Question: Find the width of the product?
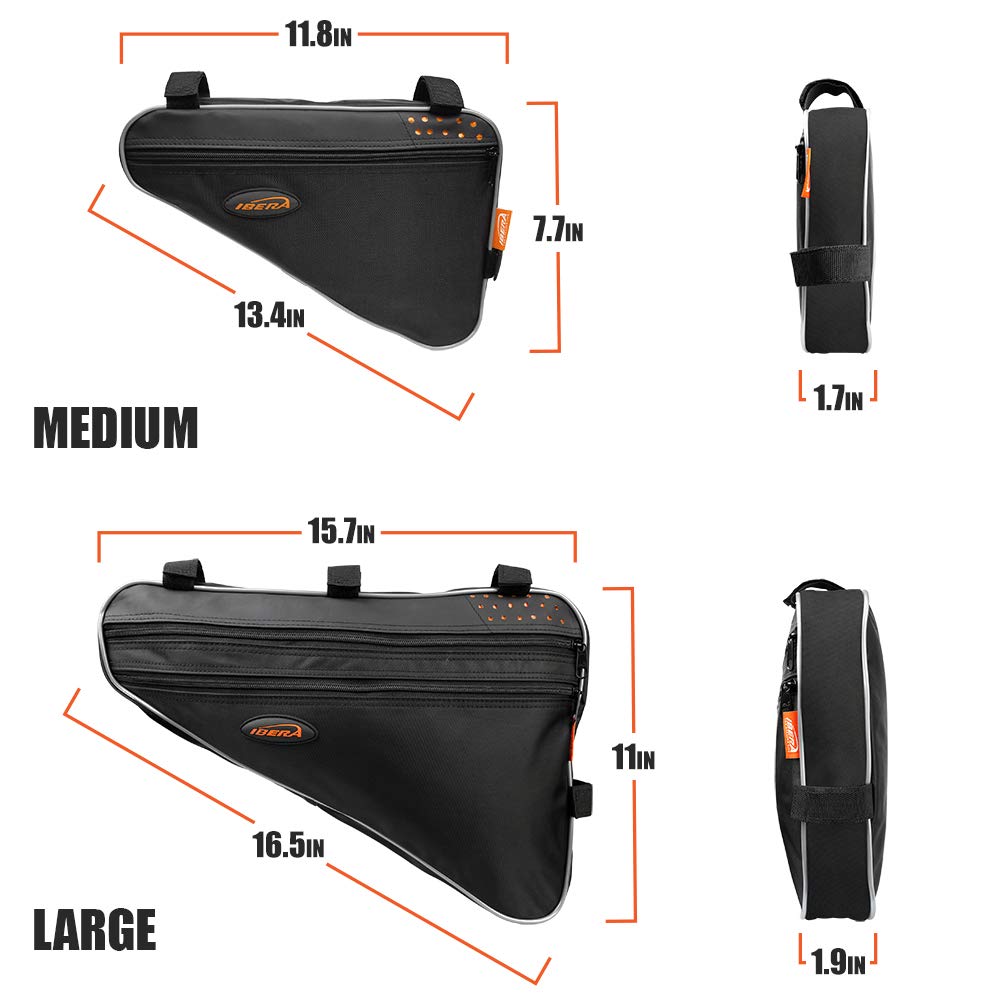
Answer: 11.0 inch